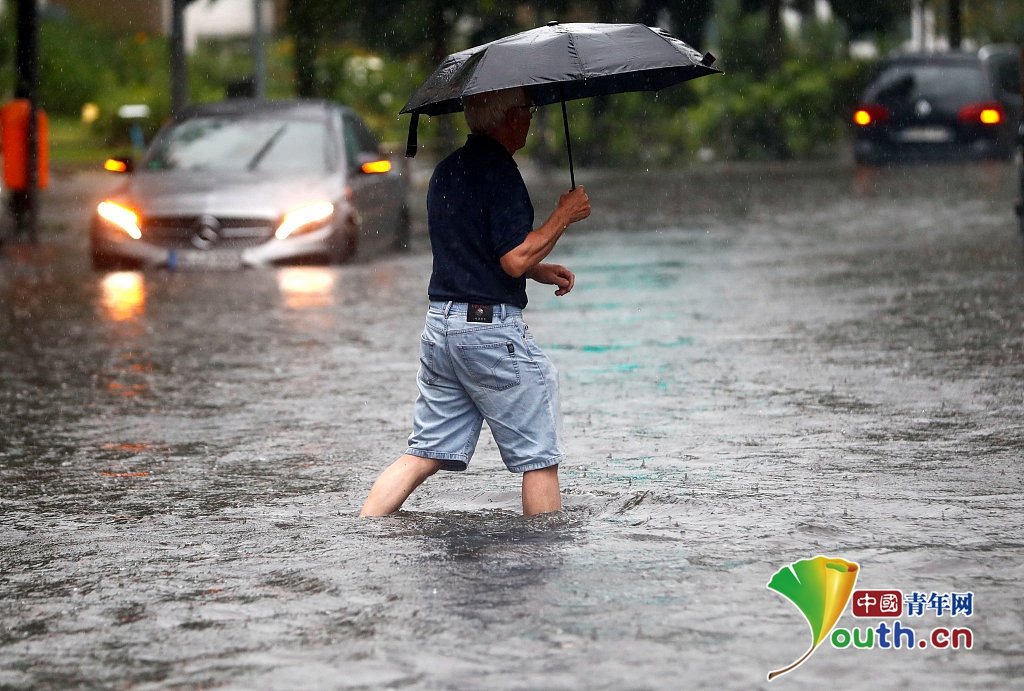
Weather: rain or strom